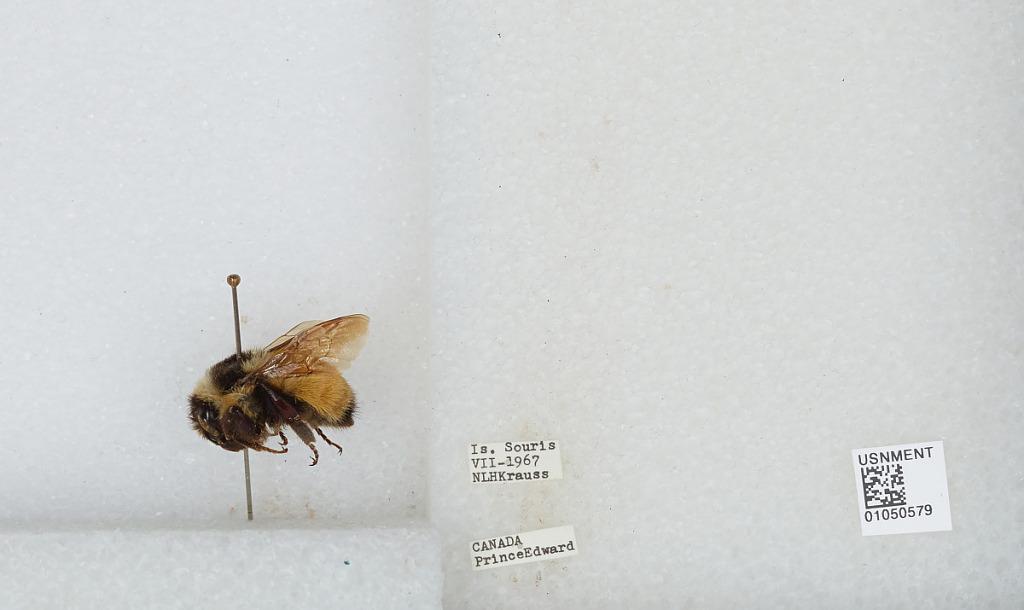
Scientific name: Bombus sp.
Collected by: N. Krauss
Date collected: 1967-7-
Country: Canada
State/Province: Prince Edward Island
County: Kings
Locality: Souris
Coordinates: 46.35, -62.25